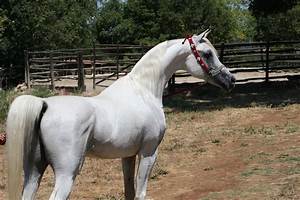
Label: cavallo